Takaaki Yoshimoto

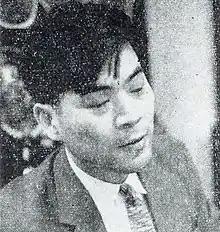
Yoshimoto in 1960

, also known as "Ryūmei Yoshimoto", was a Japanese poet, philosopher, and literary critic. As a philosopher, he is remembered as a founding figure in the emergence of the New Left in Japan, and as a critic, he was at the forefront of a movement to force writers to confront their responsibility as wartime collaborators.